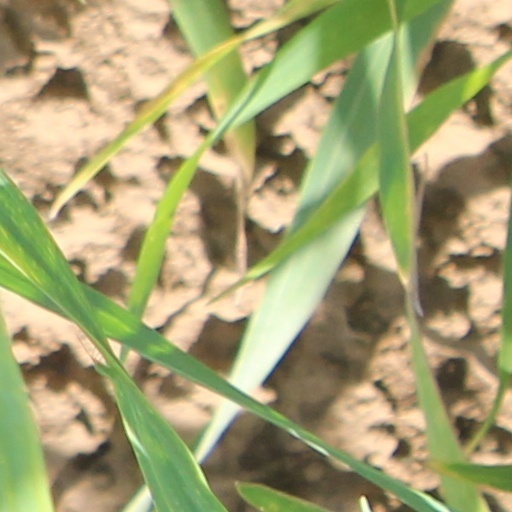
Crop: wheat